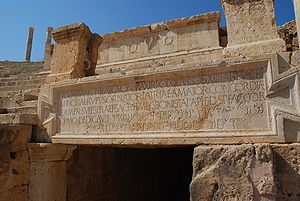
Romerriget / Sprog
Tosproget latin-punisk indskrift på et teatre i Leptis Magna, romerske Afrika (nuværende Libyen)
Romerriget var et af de største imperier i historien med magt i både Europa, Nordafrika og Mellemøsten. Selv om dets geografiske udbredelse stort set var fastlagt under den romerske republik, anføres det ofte, at det grundlagdes af Julius Cæsar, som i en tid med borgerkrige og politisk ustabilitet blev udnævnt til livsvarig diktator og myrdedes i 44 f.Kr. Derefter vandt Cæsars adoptivsøn, Octavian, kampen om at blive hans efterfølger ved at slå Marcus Antonius og Cleopatra i Søslaget ved Actium i 31 f.Kr. i Egypten. Senatet gav ham den overordnede magt og den nye titel Augustus i 27 f.Kr.. Det var republikkens undergang.